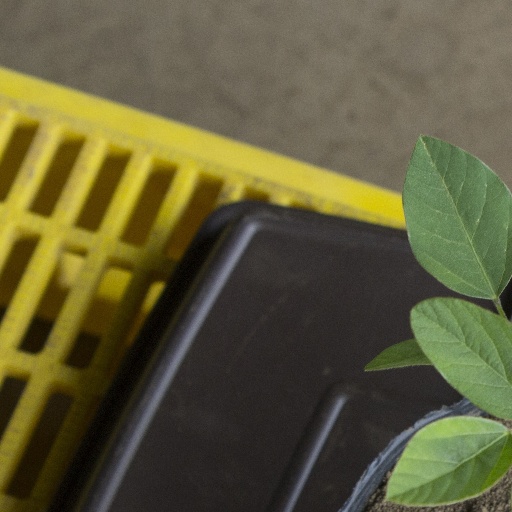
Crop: soybean